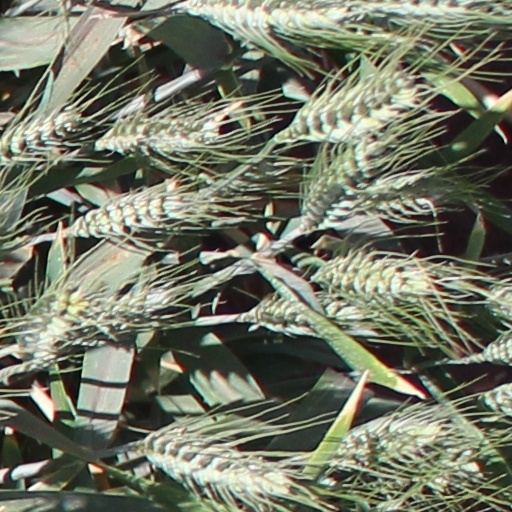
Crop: wheat